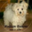
Label: dog